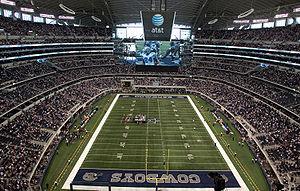
Les États-Unis, en forme longue les États-Unis d'Amérique, ou EUA, sont un pays transcontinental dont la majorité du territoire se situe en Amérique du Nord. Les États-Unis ont la structure politique d'une République constitutionnelle et fédérale à Régime présidentiel, ils sont composée de cinquante États, dont quarante-huit sont adjacents et forment le Mainland. Celui-ci est encadré par l'océan Atlantique à l'est, le golfe du Mexique au sud-est et l'océan Pacifique à l'ouest, et se trouve bordé au nord par le Canada et au sud-ouest par le Mexique. Les deux États non limitrophes sont l'Alaska, situé au nord-ouest du Canada, et Hawaï, un archipel situé au milieu de l'océan Pacifique-nord. De plus, le pays comprend quatorze territoires insulaires disséminés dans la mer des Caraïbes et le Pacifique. La géographie et le climat du pays sont extrêmement diversifiés, abritant une grande variété de faune et de flore, faisant des États-Unis l'un des 17 pays mégadivers de la planète.
Le College Football Championship Game 2015 presented by AT&T est un match de football américain de niveau universitaire d'après saison régulière dont les droits de sponsoring du nom sont détenus par la société AT&T organisé par la NCAA.
Cet article est une liste des stades actuels de la Ligue nationale de football, classés par capacité, par emplacement, par année d'utilisation et par équipe. Bien que la Ligue nationale de football compte 32 équipes, il n'y a que 31 stades à plein temps, car les Giants de New York et les Jets de New York partagent le stade MetLife. Ce nombre devrait diminuer à 30 lorsque les Rams de Los Angeles et les Chargers de Los Angeles commenceront à partager le SoFi Stadium en 2020.
L'International Champions Cup 2018 est la sixième édition de ce tournoi amical international de pré-saison. Il s'est déroulé entre le 20 juillet et le 11 août 2018.